Junior Johnson & Associates

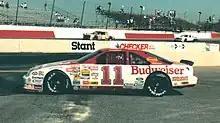
Terry Labonte driving the No. 11 in 1989

Pepsi left Johnson's team after the 1983 season, and he agreed to terms with Anheuser-Busch to carry its Budweiser brand on his cars. Johnson also revived his second team, signing Neil Bonnett away from RahMoc Enterprises to pilot car #12 alongside Waltrip in the #11 The duo were a dominant force, scoring 16 wins between 1984 and 1986, with Darrell winning the 1985 championship.